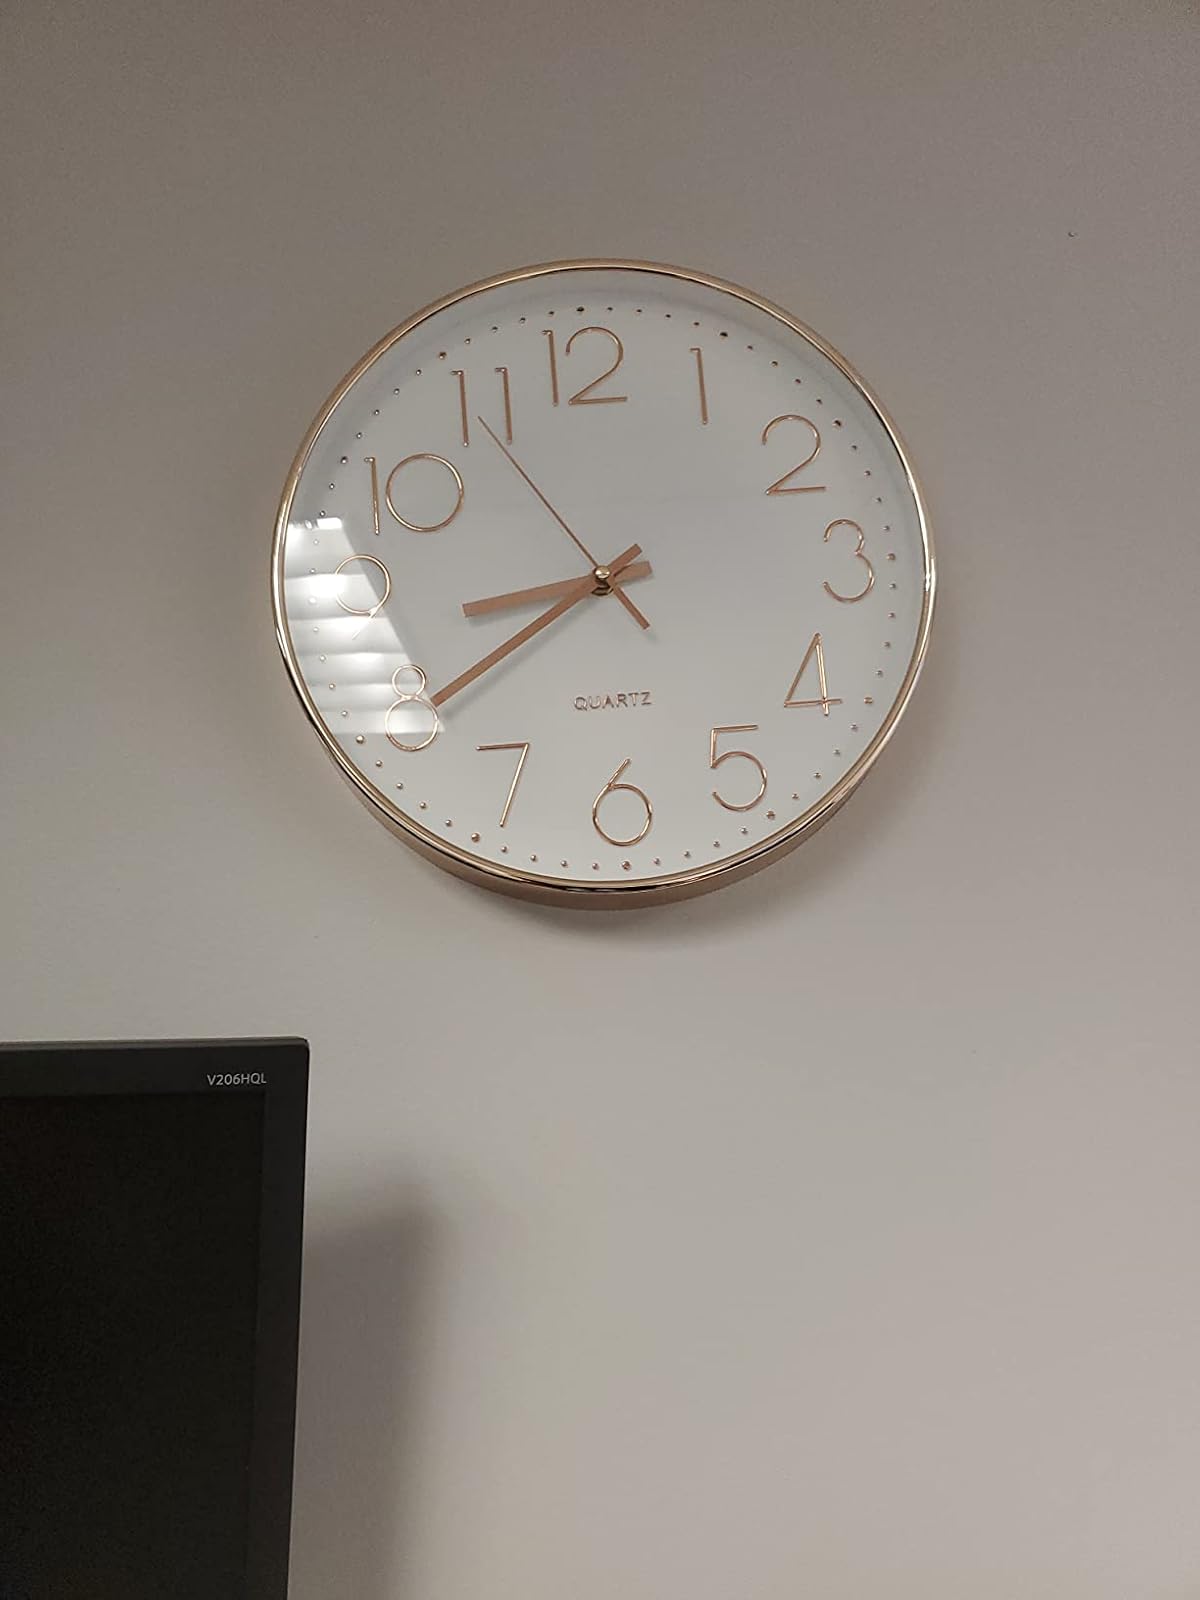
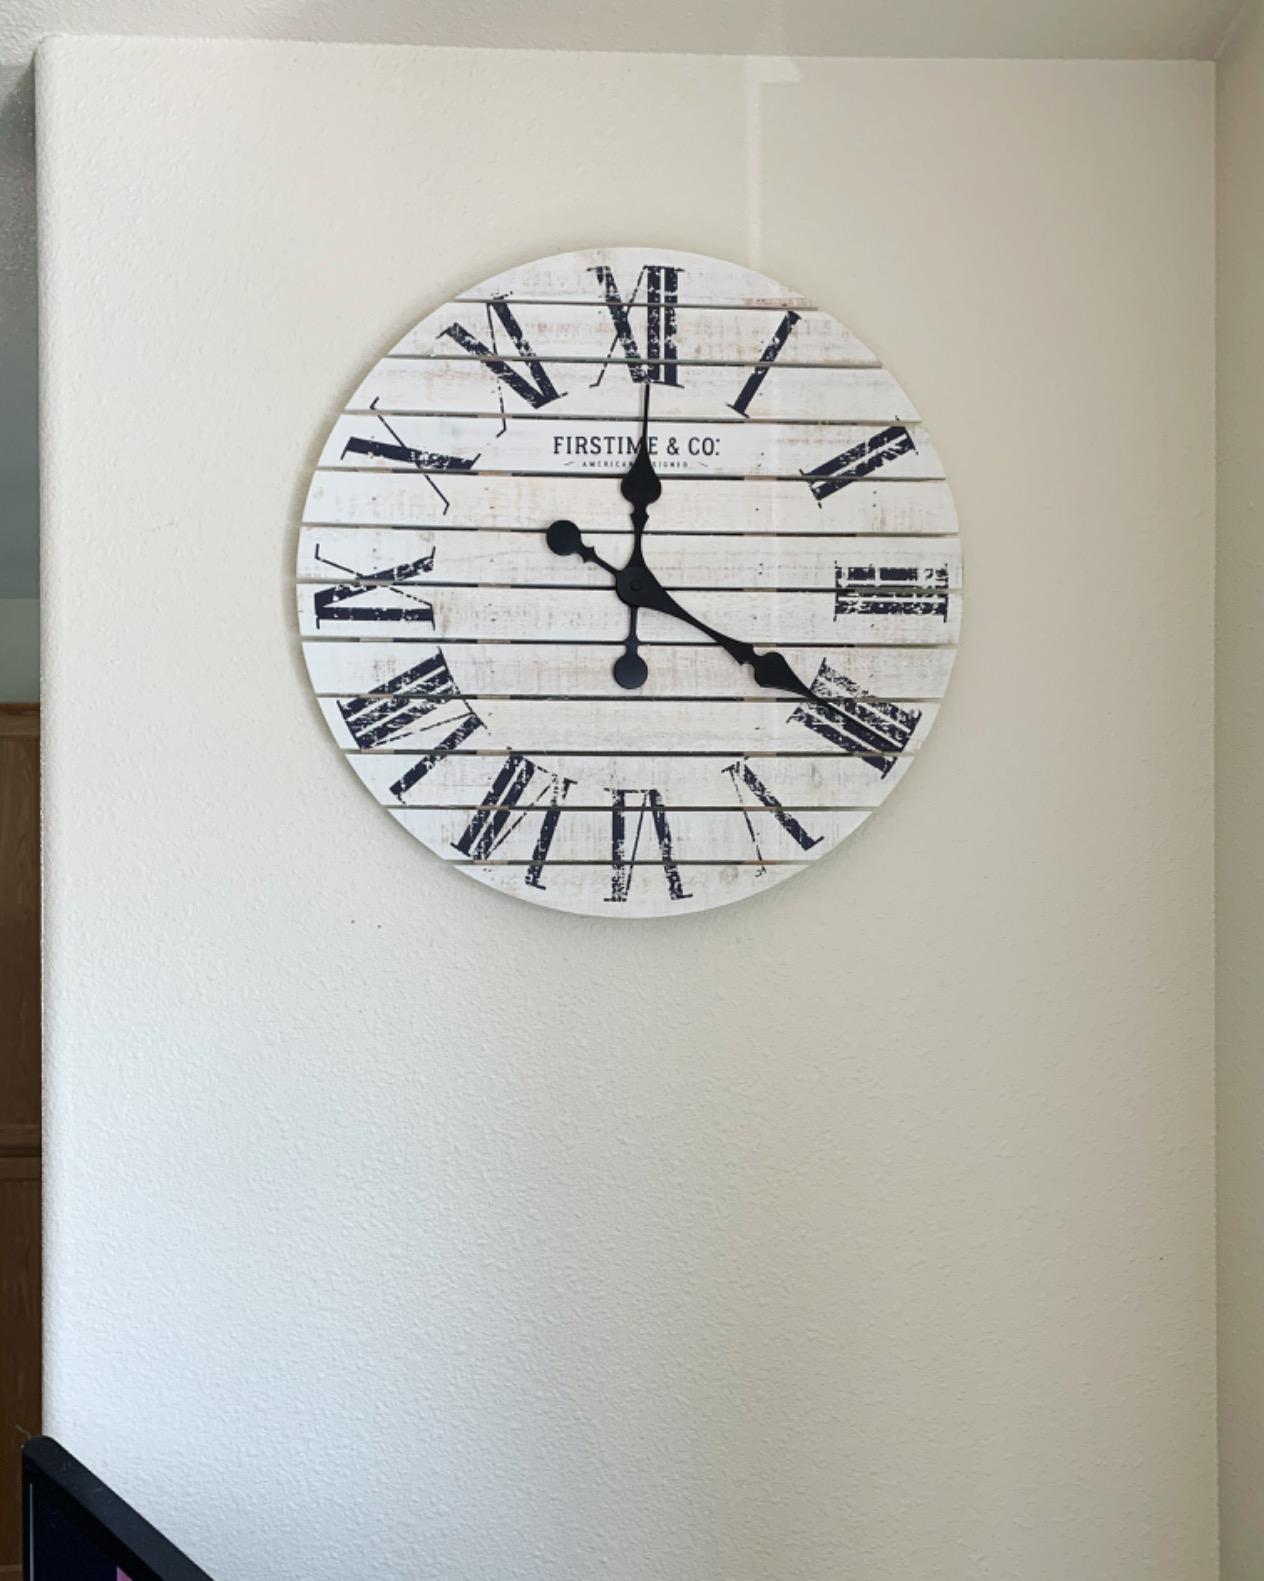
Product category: clock
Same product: no